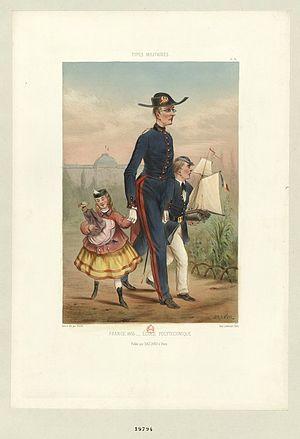
Un polytechnicien se promène aux Tuileries avec sa petite sœur, qui porte une poupée, et son petit frère qui, en uniforme de lycéen, tient sous le bras un bateau avec lequel il va jouer sur l'un des bassins 1 est.
L'École polytechnique, couramment appelée Polytechnique et surnommée en France l'« X », est l'une des 205 écoles d'ingénieurs françaises accréditées au 1ᵉʳ septembre 2019 à délivrer un diplôme d'ingénieur.
L'histoire de l'École polytechnique commence en 1794, lorsque quelques savants décident d'organiser une nouvelle « École centrale des travaux publics », afin de faire face à la pénurie d'ingénieurs et de cadres supérieurs. Renommée « École polytechnique » un an plus tard, la création de cette école s'inscrit dans un contexte de crise générale après la Révolution française : toutes les universités sont fermées et le pays a besoin de nouvelles infrastructures. La militarisation de l'École en 1804 par Napoléon Iᵉʳ constitue un tournant décisif pour Polytechnique.